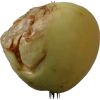
Label: Apple hit 1